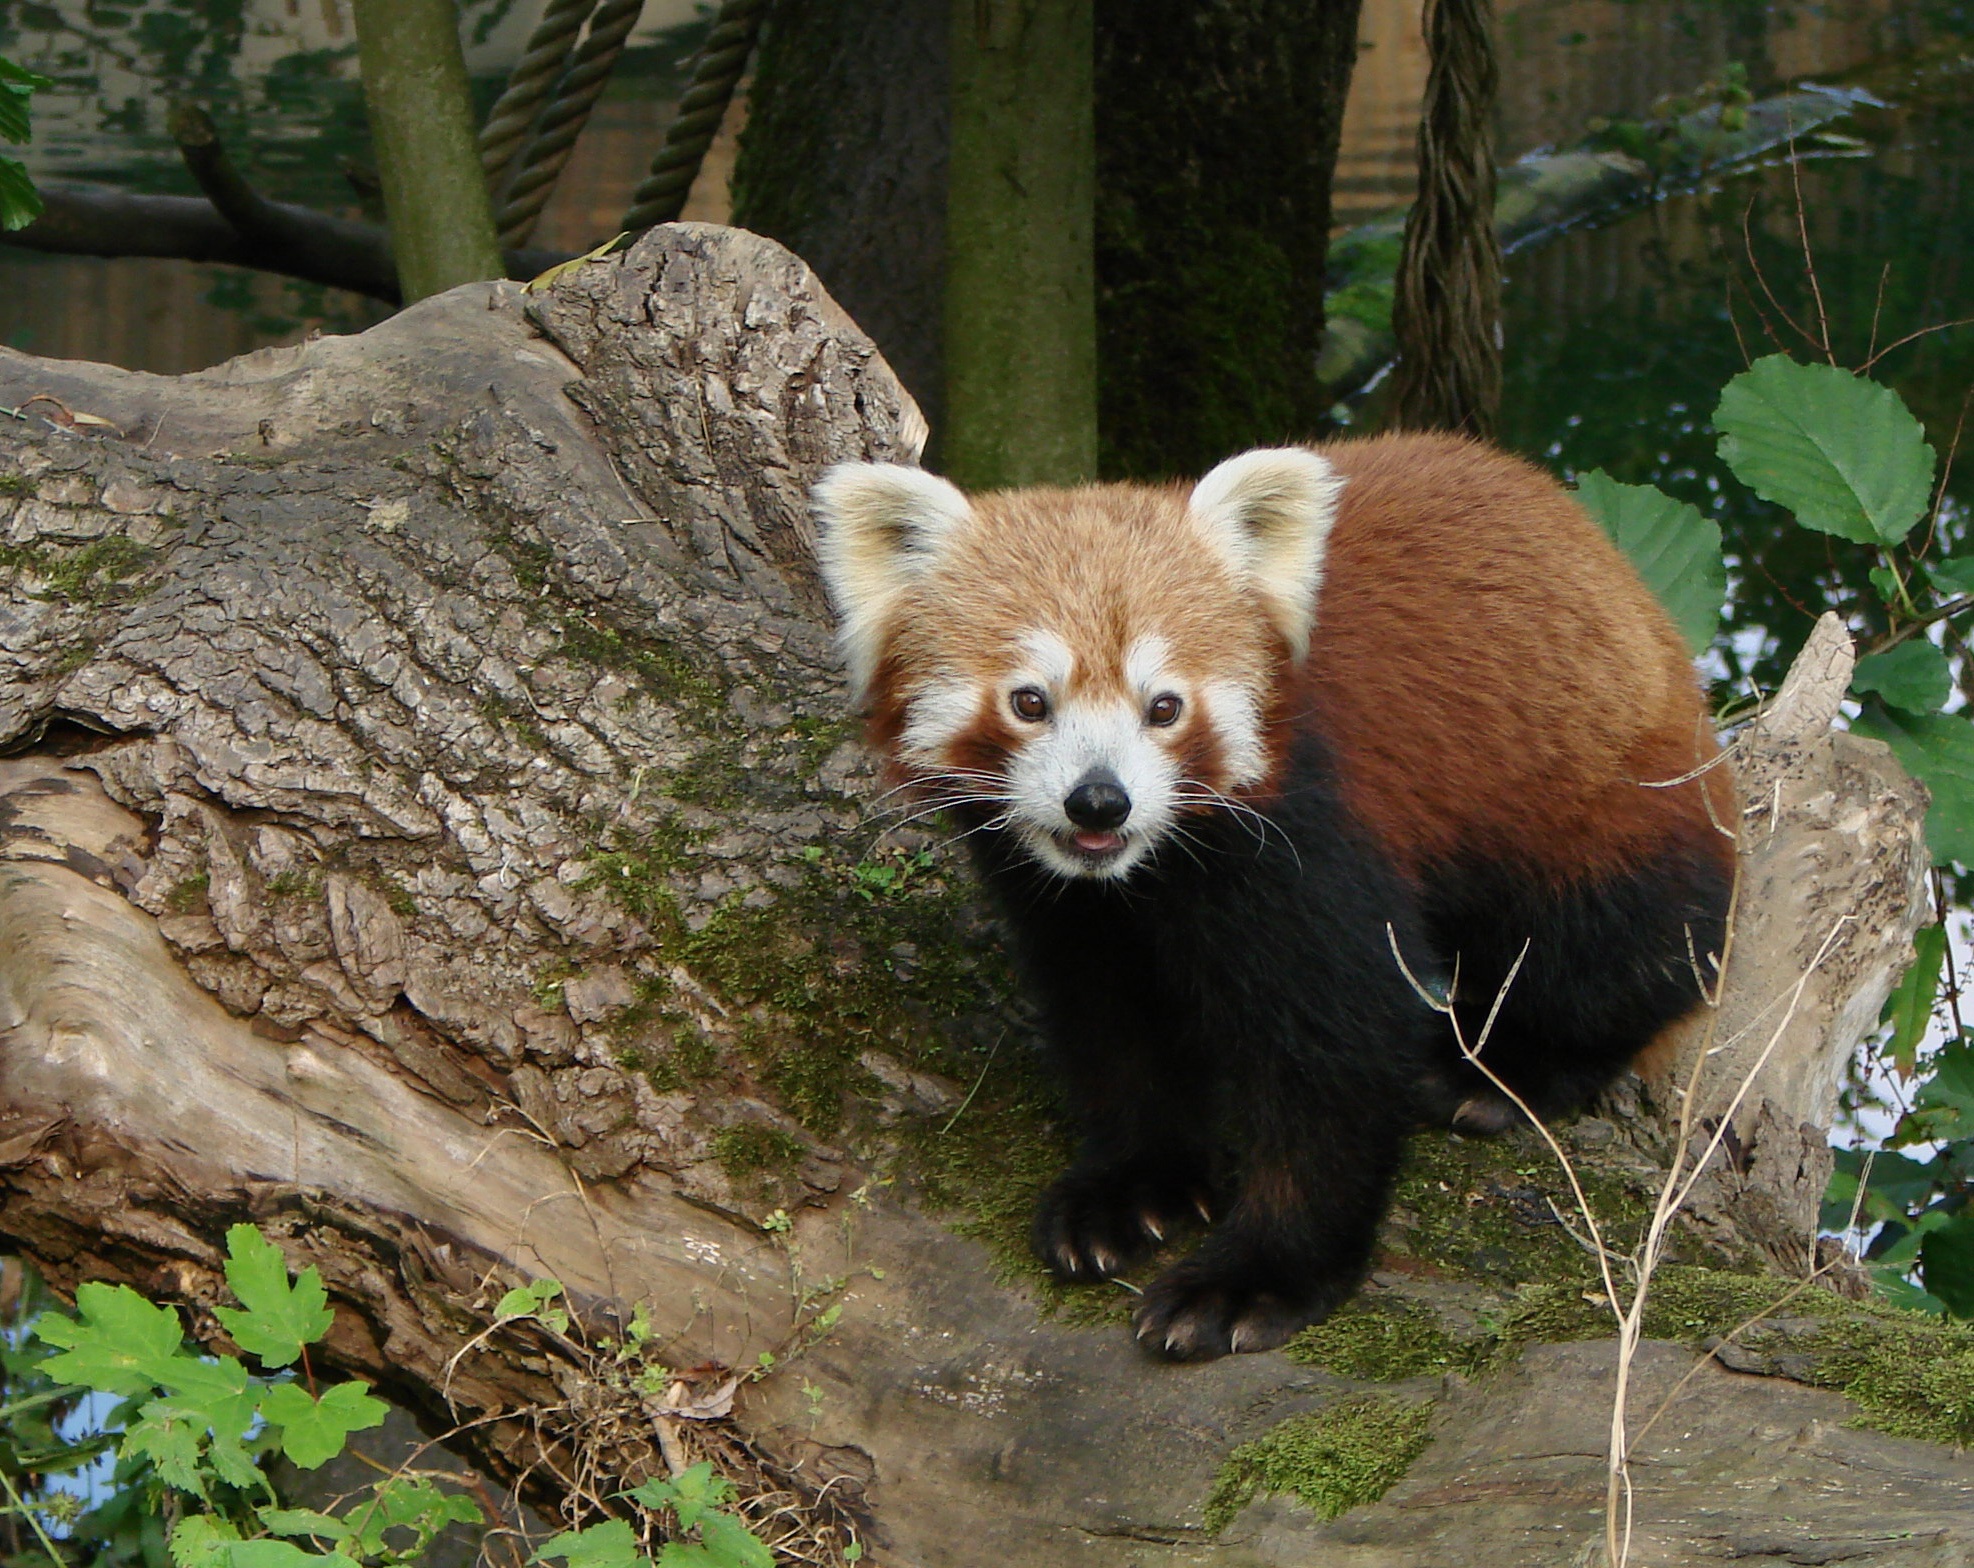
nature, outdoor, cute, looking, bear, wildlife, zoo, fur, red, mammal, fauna, red panda, panda, vertebrate, giant panda